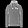
Label: Pullover